Military history of Jewish Americans

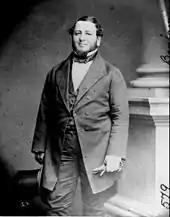
Judah P. Benjamin served as the second Confederate States Secretary of War from September 17, 1861 to March 24, 1862.

During the American Revolutionary War, the Polish-born Haym Solomon (1740–1785), who immigrated to New York and was a friend of George Washington, was a key financier who helped fund the Continental Army. Solomon became the agent to the French consul, as well as the paymaster for the French forces in North America. In 1781, he began working extensively with Robert Morris, the newly appointed Superintendent for Finance for the Thirteen Colonies. Often working out of the "London Coffee House" in Philadelphia, at one time Solomon sold about $600,000 in bills of exchange to his clients. At one point, when Washington's war chest and the treasury of the Continental Congress was completely empty, Washington determined that he needed at least $20,000 to finance the campaign. When Morris told him there were no funds and no credit available, Washington gave him a simple but eloquent order: "Send for Haym Salomon". Haym again came through, and the $20,000 was raised. Washington conducted the Yorktown campaign, which proved to be the final battle of the Revolution, thanks to Haym Salomon.